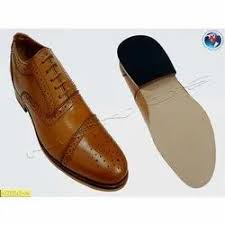
Label: Brogue